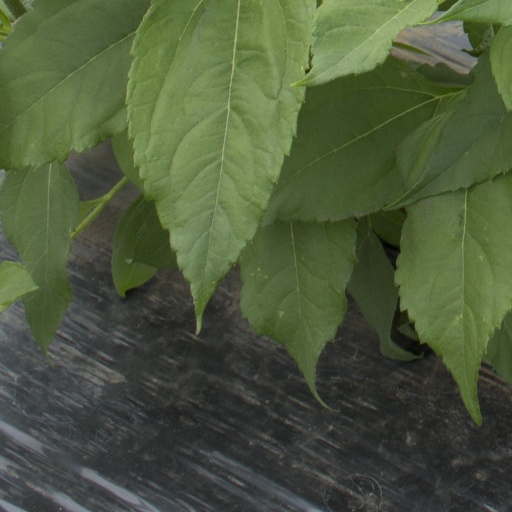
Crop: Jerusalem artichoke